Parasitism

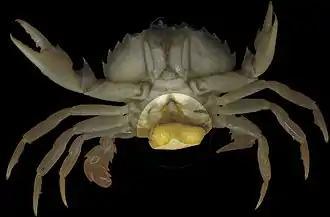
The parasitic castrator "Sacculina carcini" (highlighted) attached to its crab host

Parasitic castrators partly or completely destroy their host's ability to reproduce, diverting the energy that would have gone into reproduction into host and parasite growth, sometimes causing gigantism in the host. The host's other systems remain intact, allowing it to survive and to sustain the parasite. Parasitic crustaceans such as those in the specialised barnacle genus "Sacculina" specifically cause damage to the gonads of their many species of host crabs. In the case of "Sacculina", the testes of over two-thirds of their crab hosts degenerate sufficiently for these male crabs to develop female secondary sex characteristics such as broader abdomens, smaller claws and egg-grasping appendages. Various species of helminth castrate their hosts (such as insects and snails). This may happen directly, whether mechanically by feeding on their gonads, or by secreting a chemical that destroys reproductive cells; or indirectly, whether by secreting a hormone or by diverting nutrients. For example, the trematode "Zoogonus lasius", whose sporocysts lack mouths, castrates the intertidal marine snail "Tritia obsoleta" chemically, developing in its gonad and killing its reproductive cells.